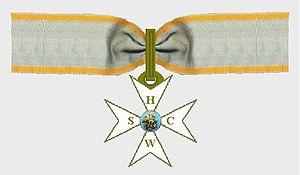
L’Ancien Ordre de Saint Georges, aussi nommé l'Ordre des Quatre Empereurs ou Ordre d’Ancienne Noblesse est un ordre historique et laïc de chevalerie.